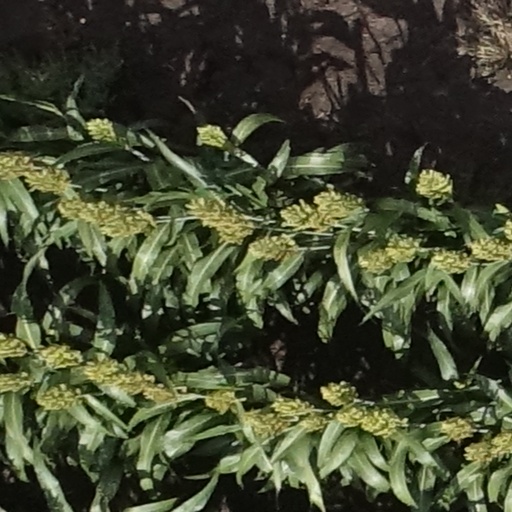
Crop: sorghum